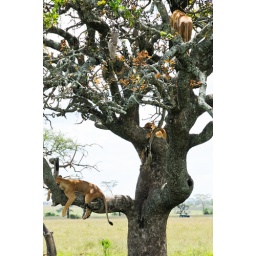
3 lions in a tree